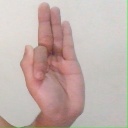
अक्षर: फ